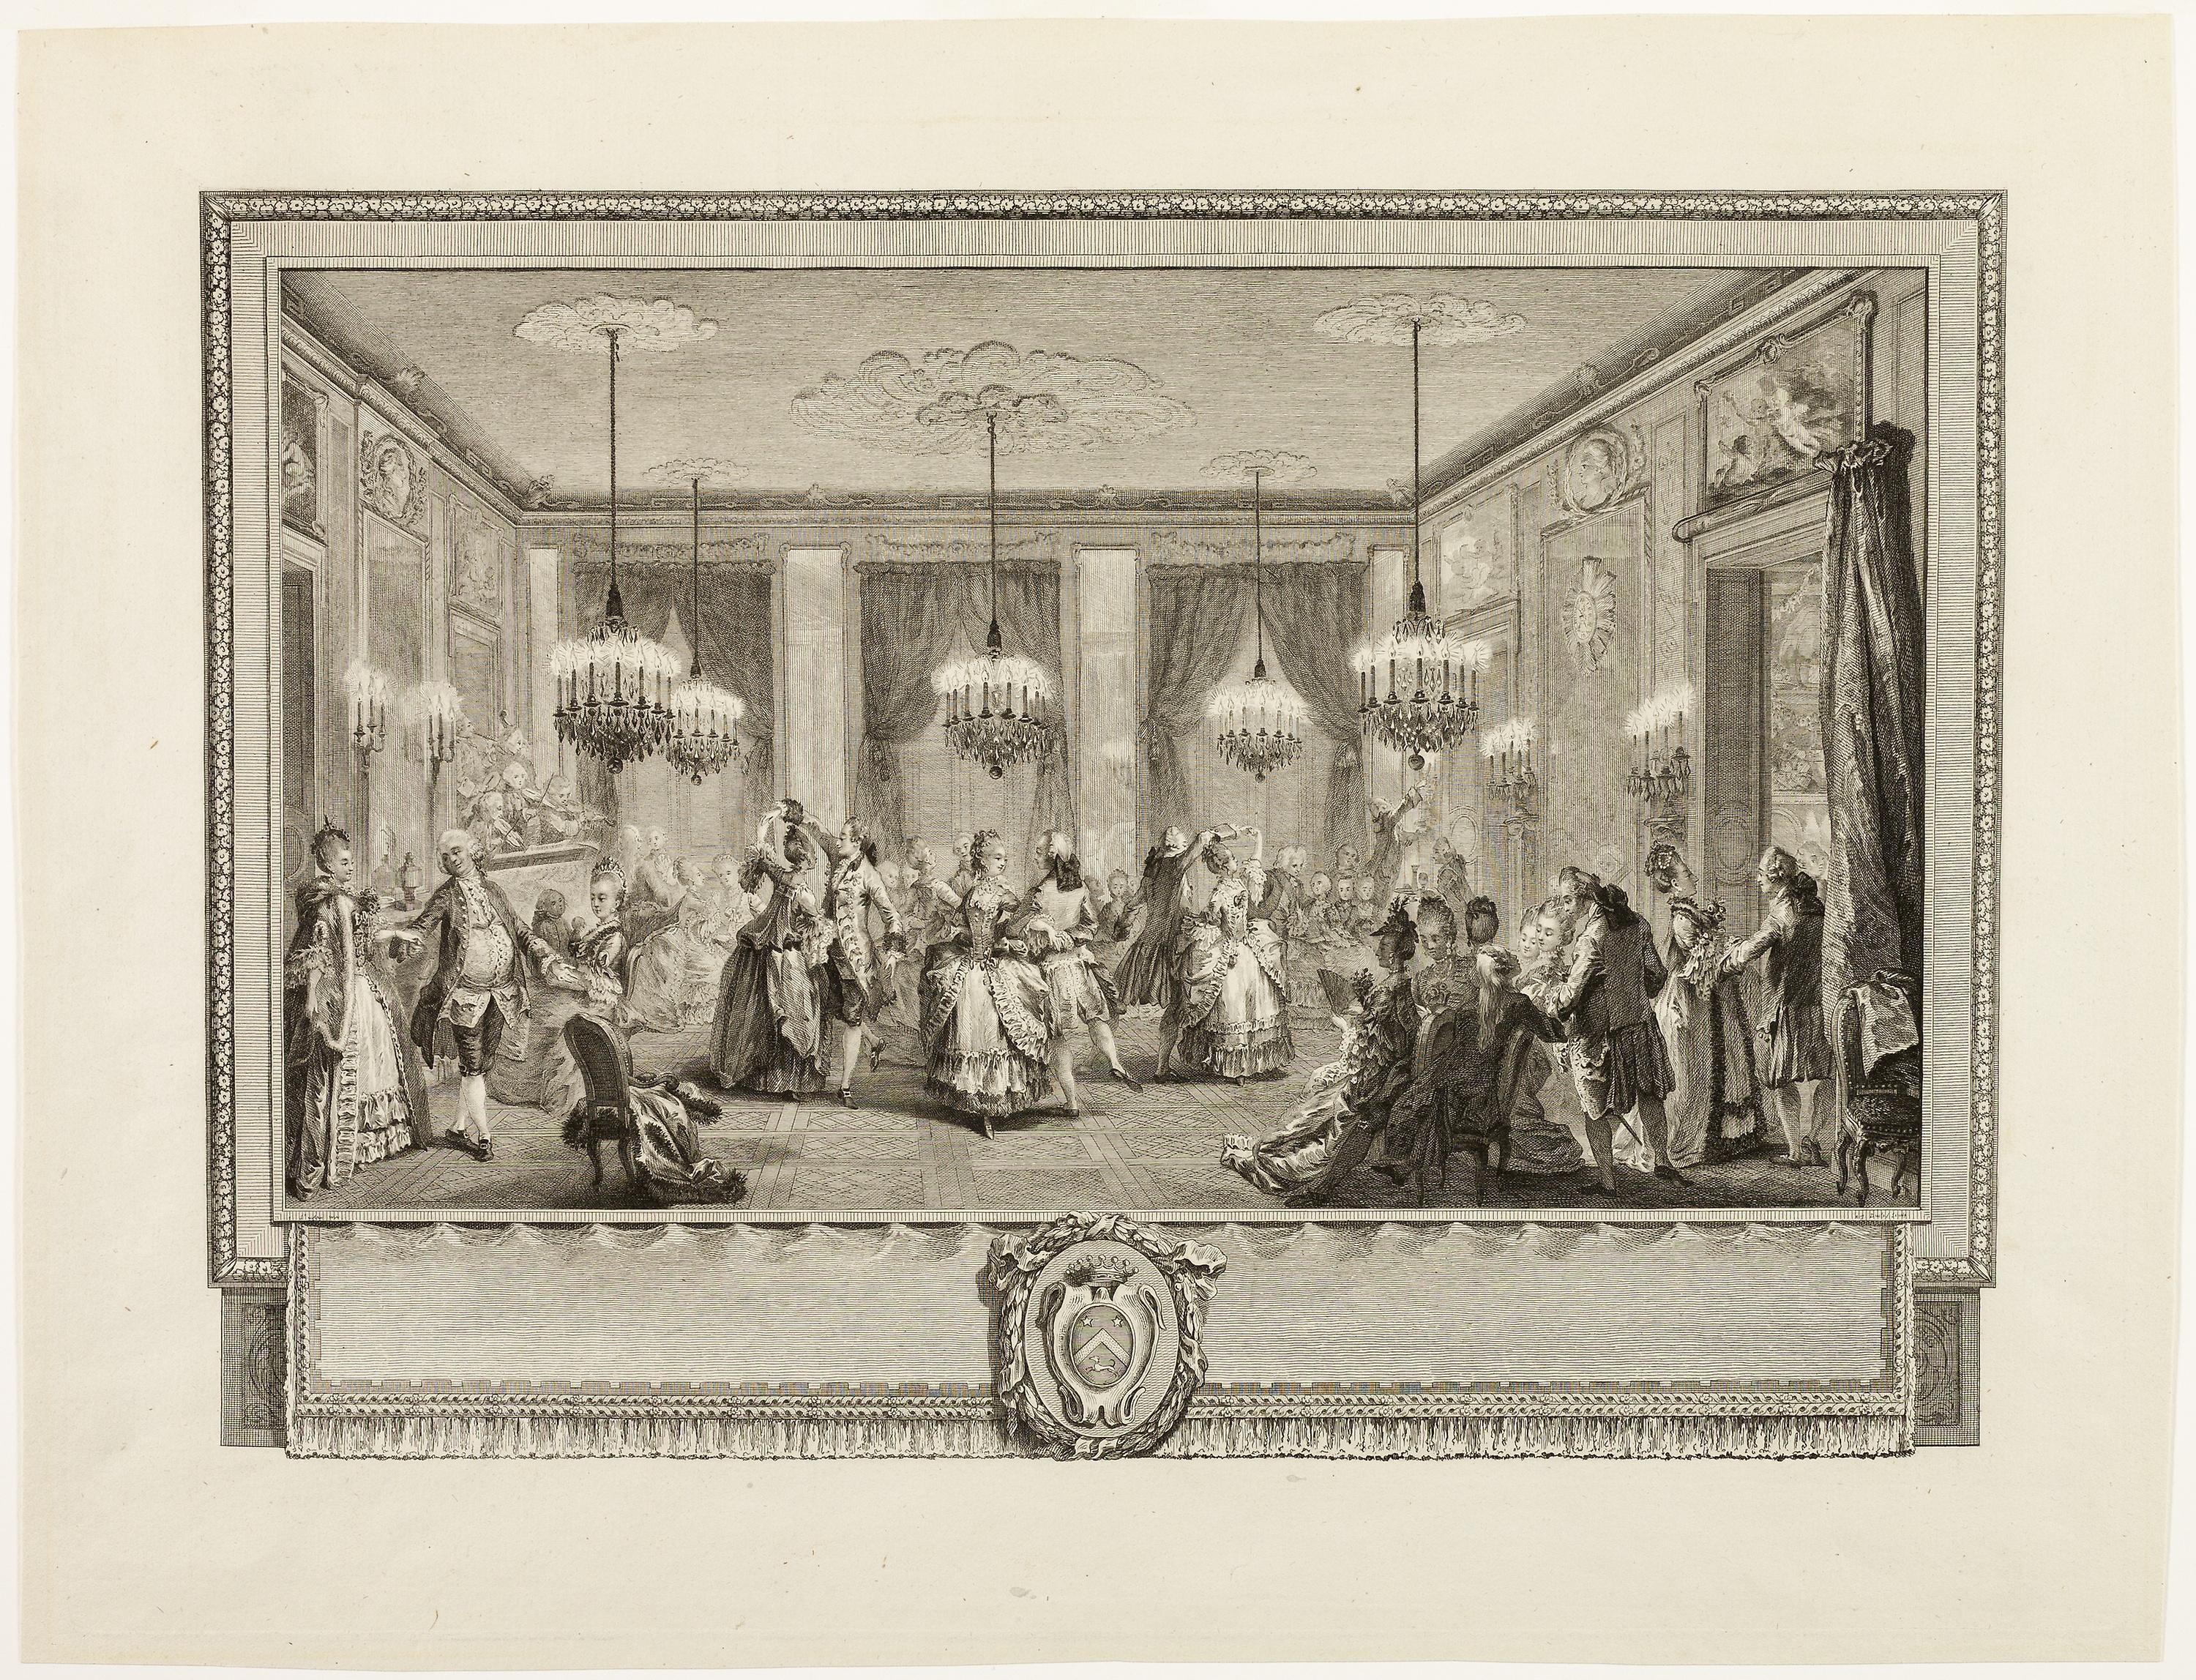
picture frame, art, history, artwork, painting, antique, stock photography